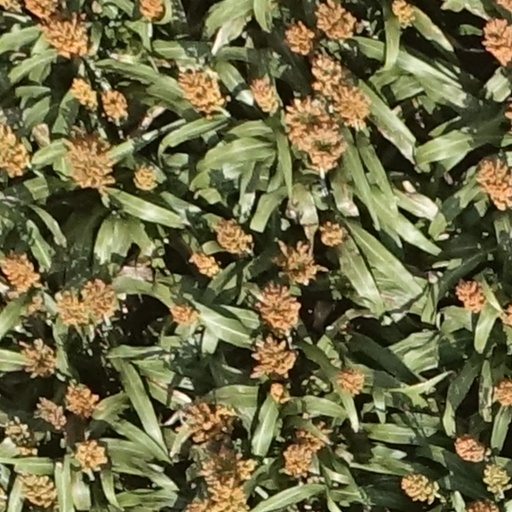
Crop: sorghum